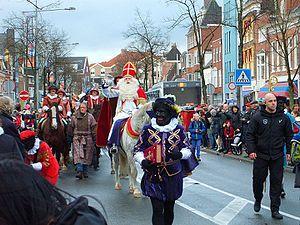
La Saint-Nicolas est une fête mettant en scène Nicolas de Myre, dit Saint Nicolas, récompensant les bons comportements des enfants et son compagnon à l'allure menaçante, chargé de punir ceux qui n'ont pas été sages. C'est une tradition vivace dans plusieurs pays européens, qui se déroule le 6 décembre, ou le 19 décembre pour l'Église orthodoxe utilisant le calendrier julien.